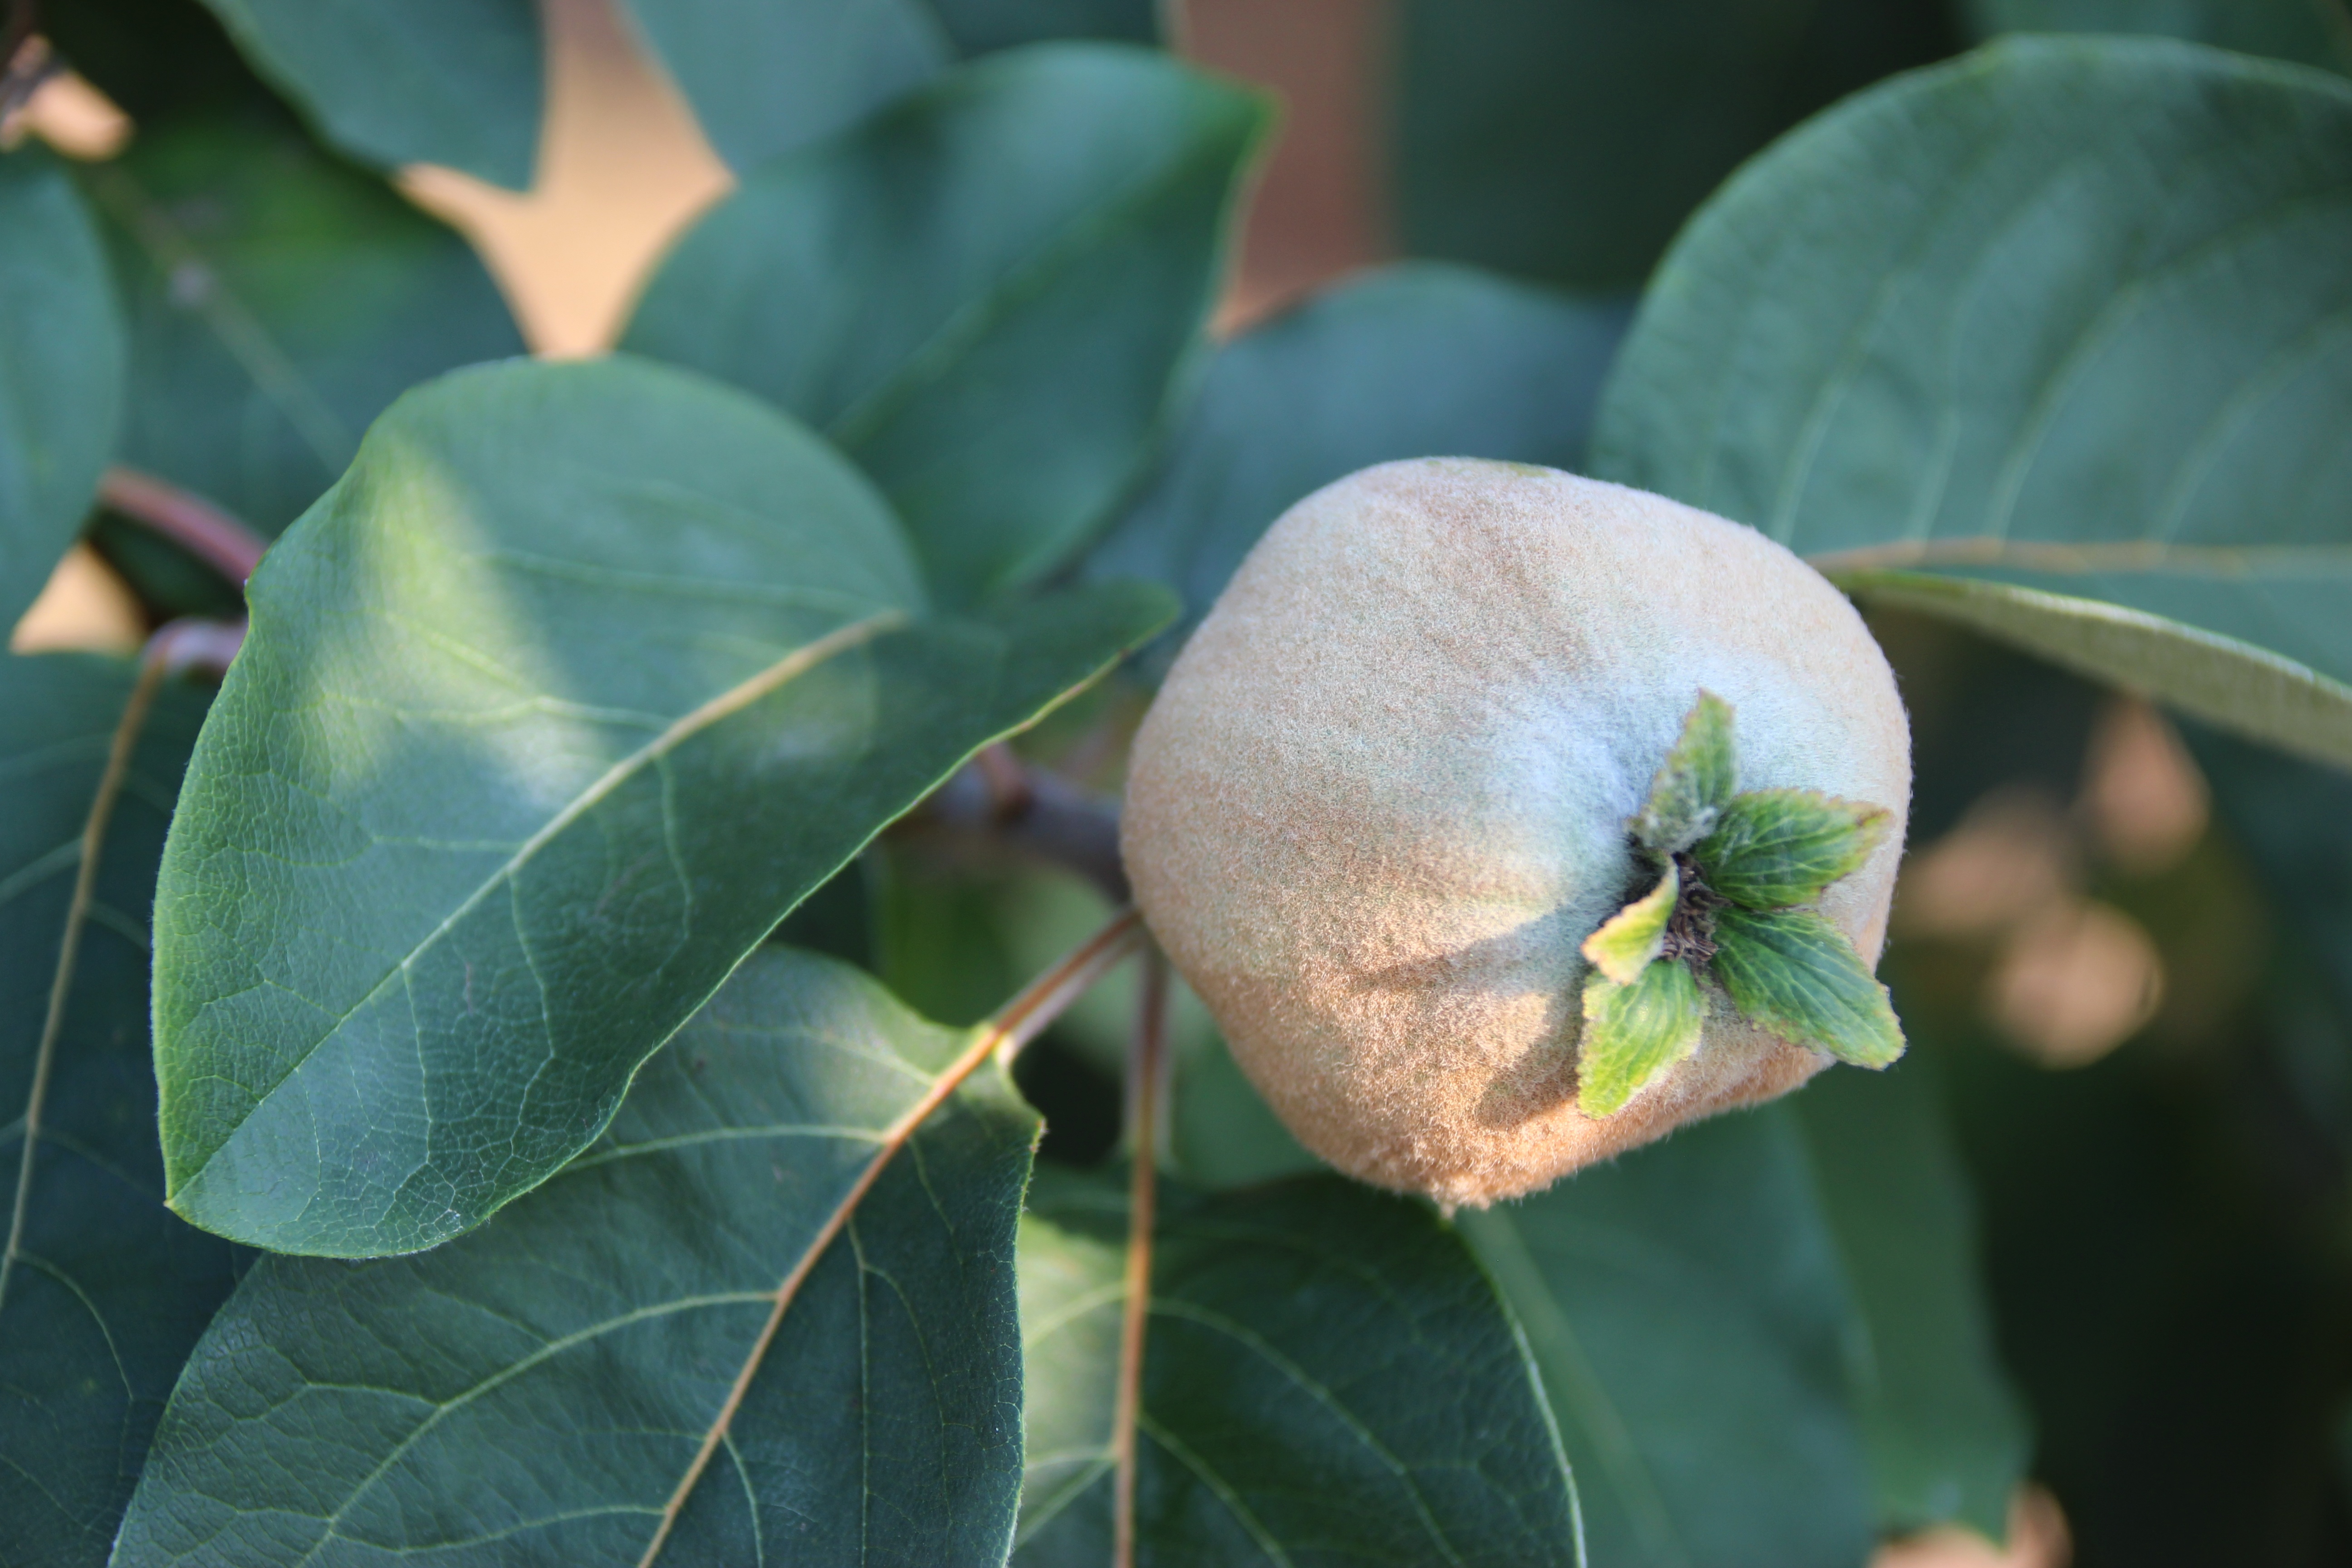
tree, nature, branch, blossom, plant, fruit, leaf, flower, food, green, produce, botany, flora, close up, shrub, peach, growing, ripening, macro photography, flowering plant, land plant